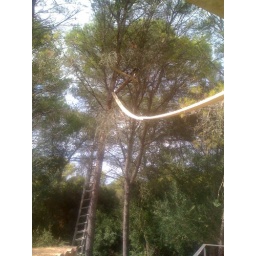
9 meters of a wood bridge to save a cat in a tree.